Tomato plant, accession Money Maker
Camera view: bottom (45 deg); turntable rotation: 90 degrees
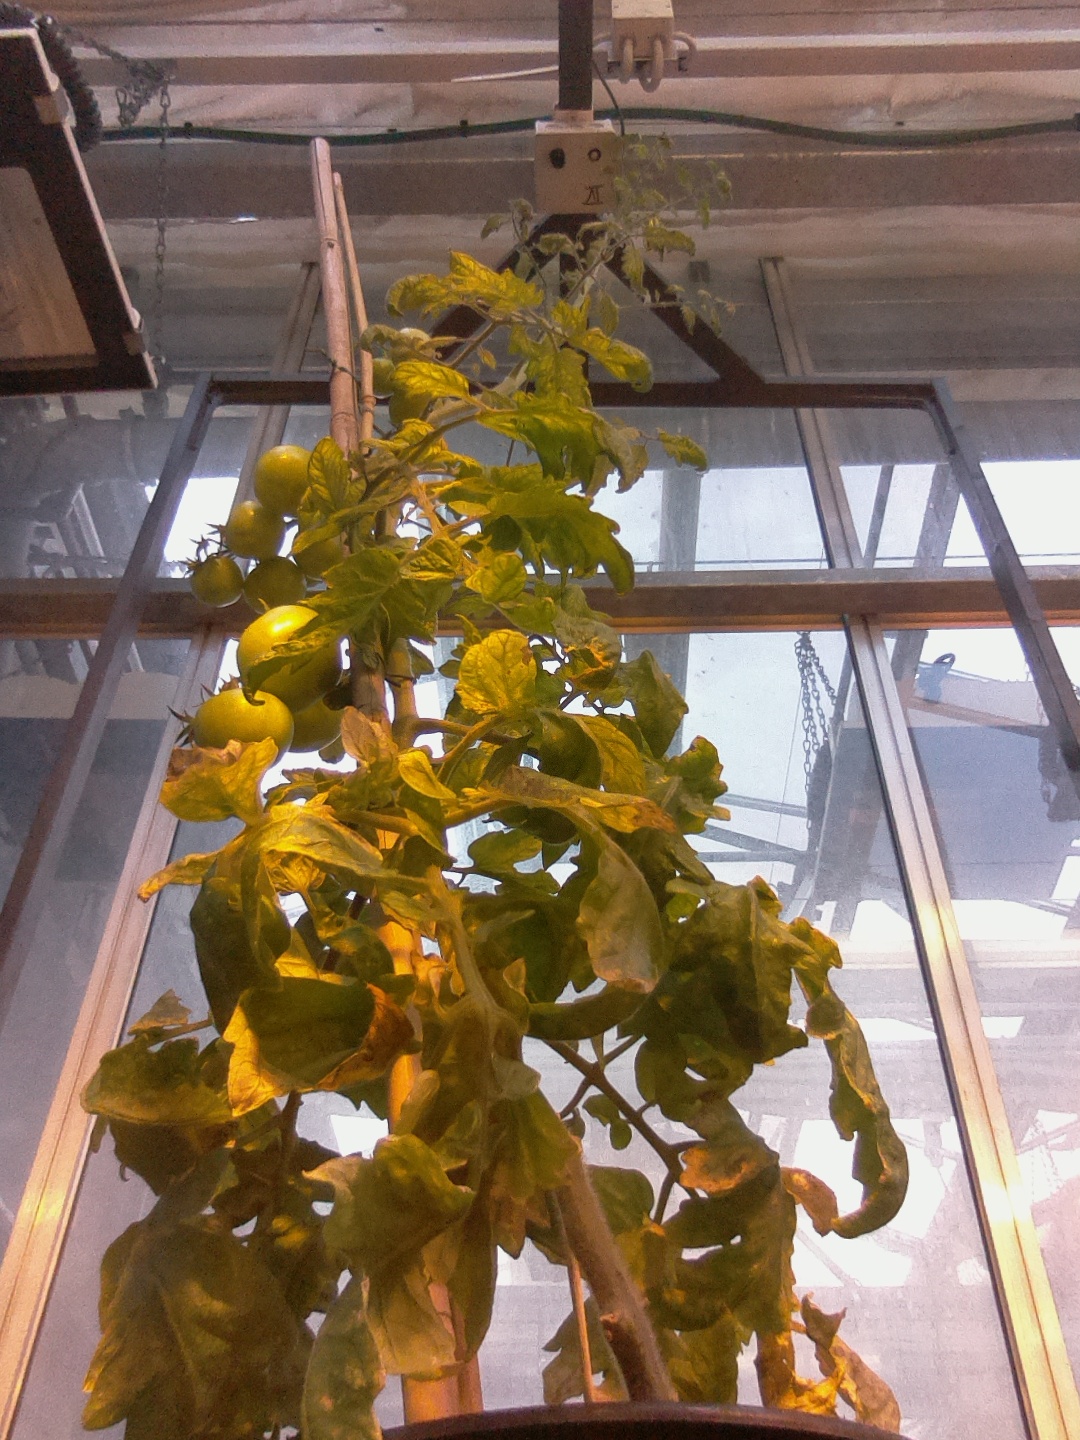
BBCH growth stage 78: 80% -90% of final fruit size